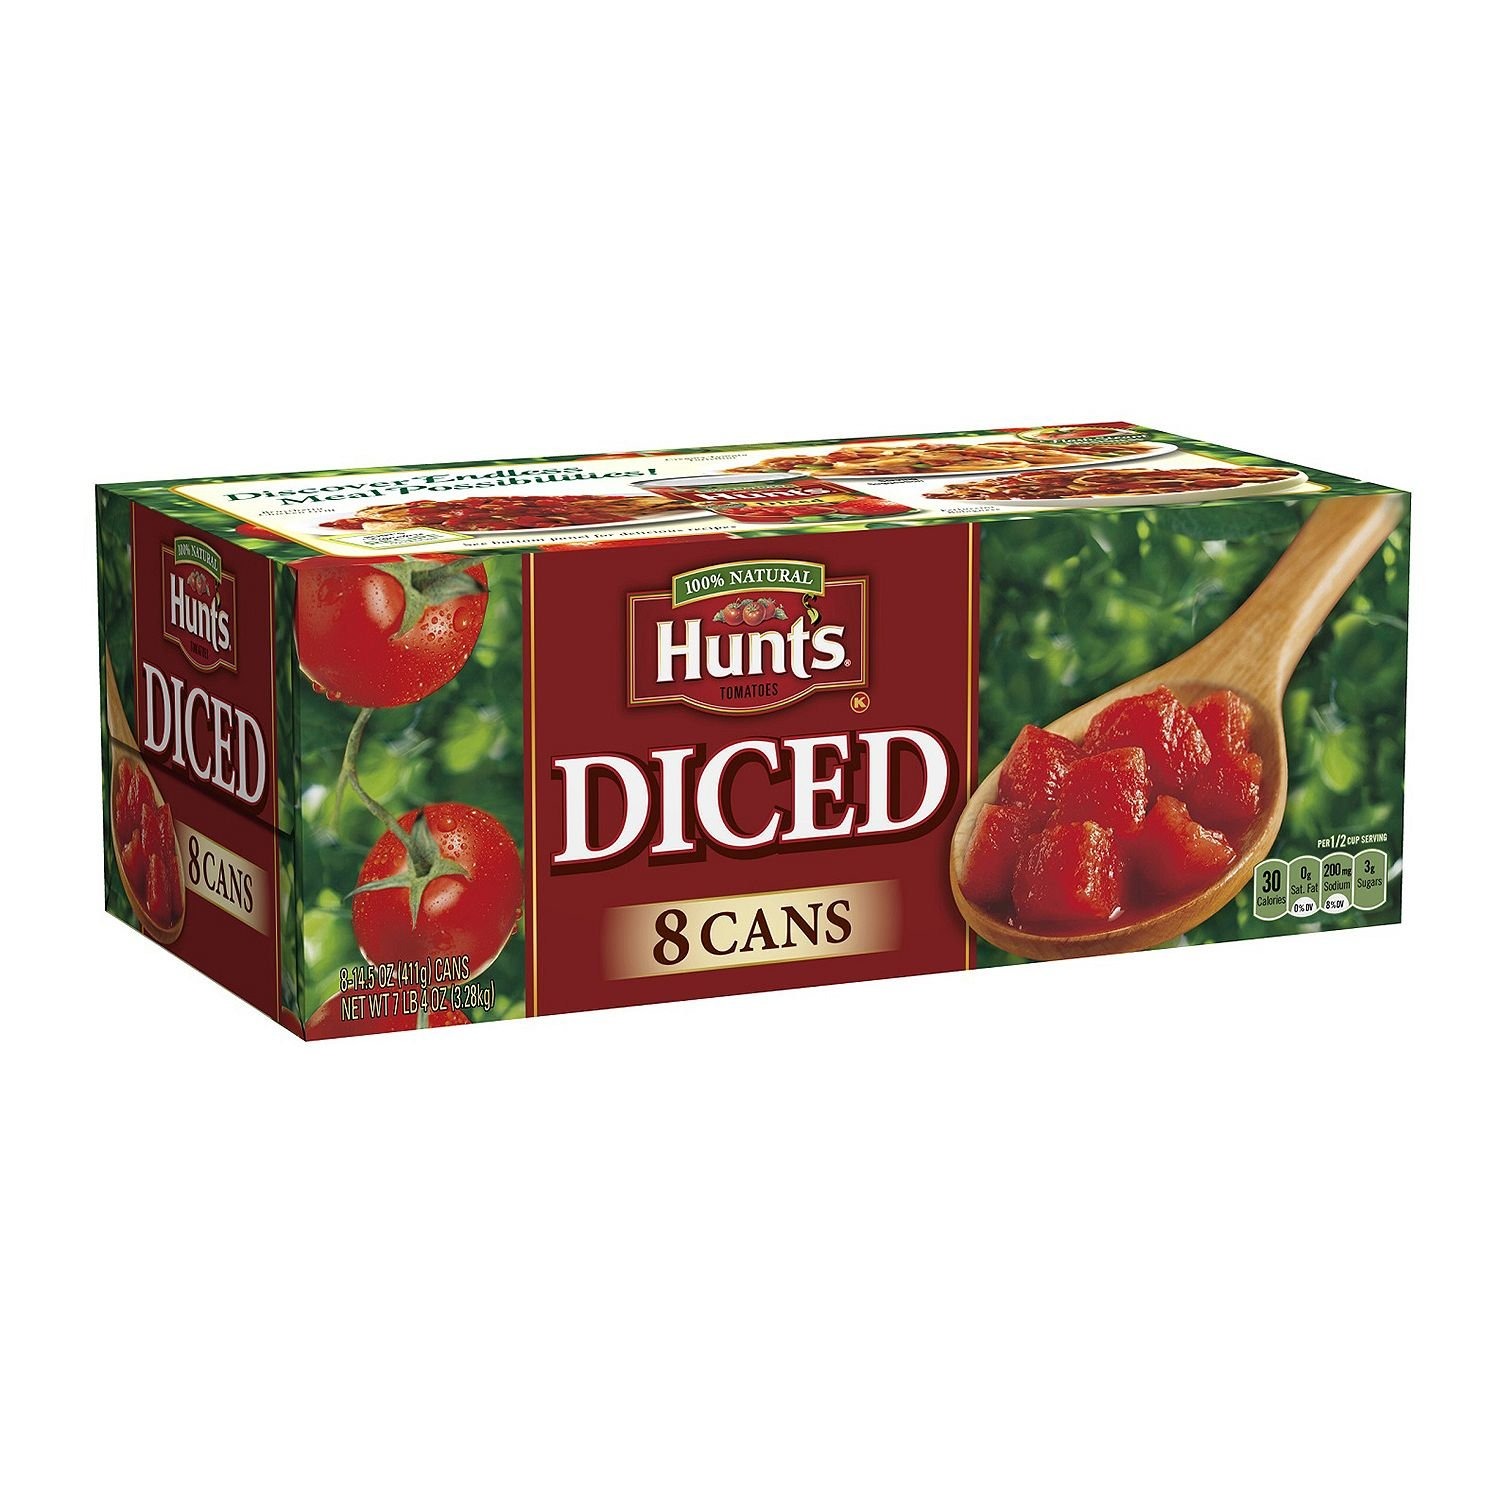
Item Name: Hunt's 100% Natural Diced Tomatoes 14.5 Oz (Pack Of 8)
Bullet Point: 100% Natural
Value: 116.0
Unit: Ounce

Price: 16.97